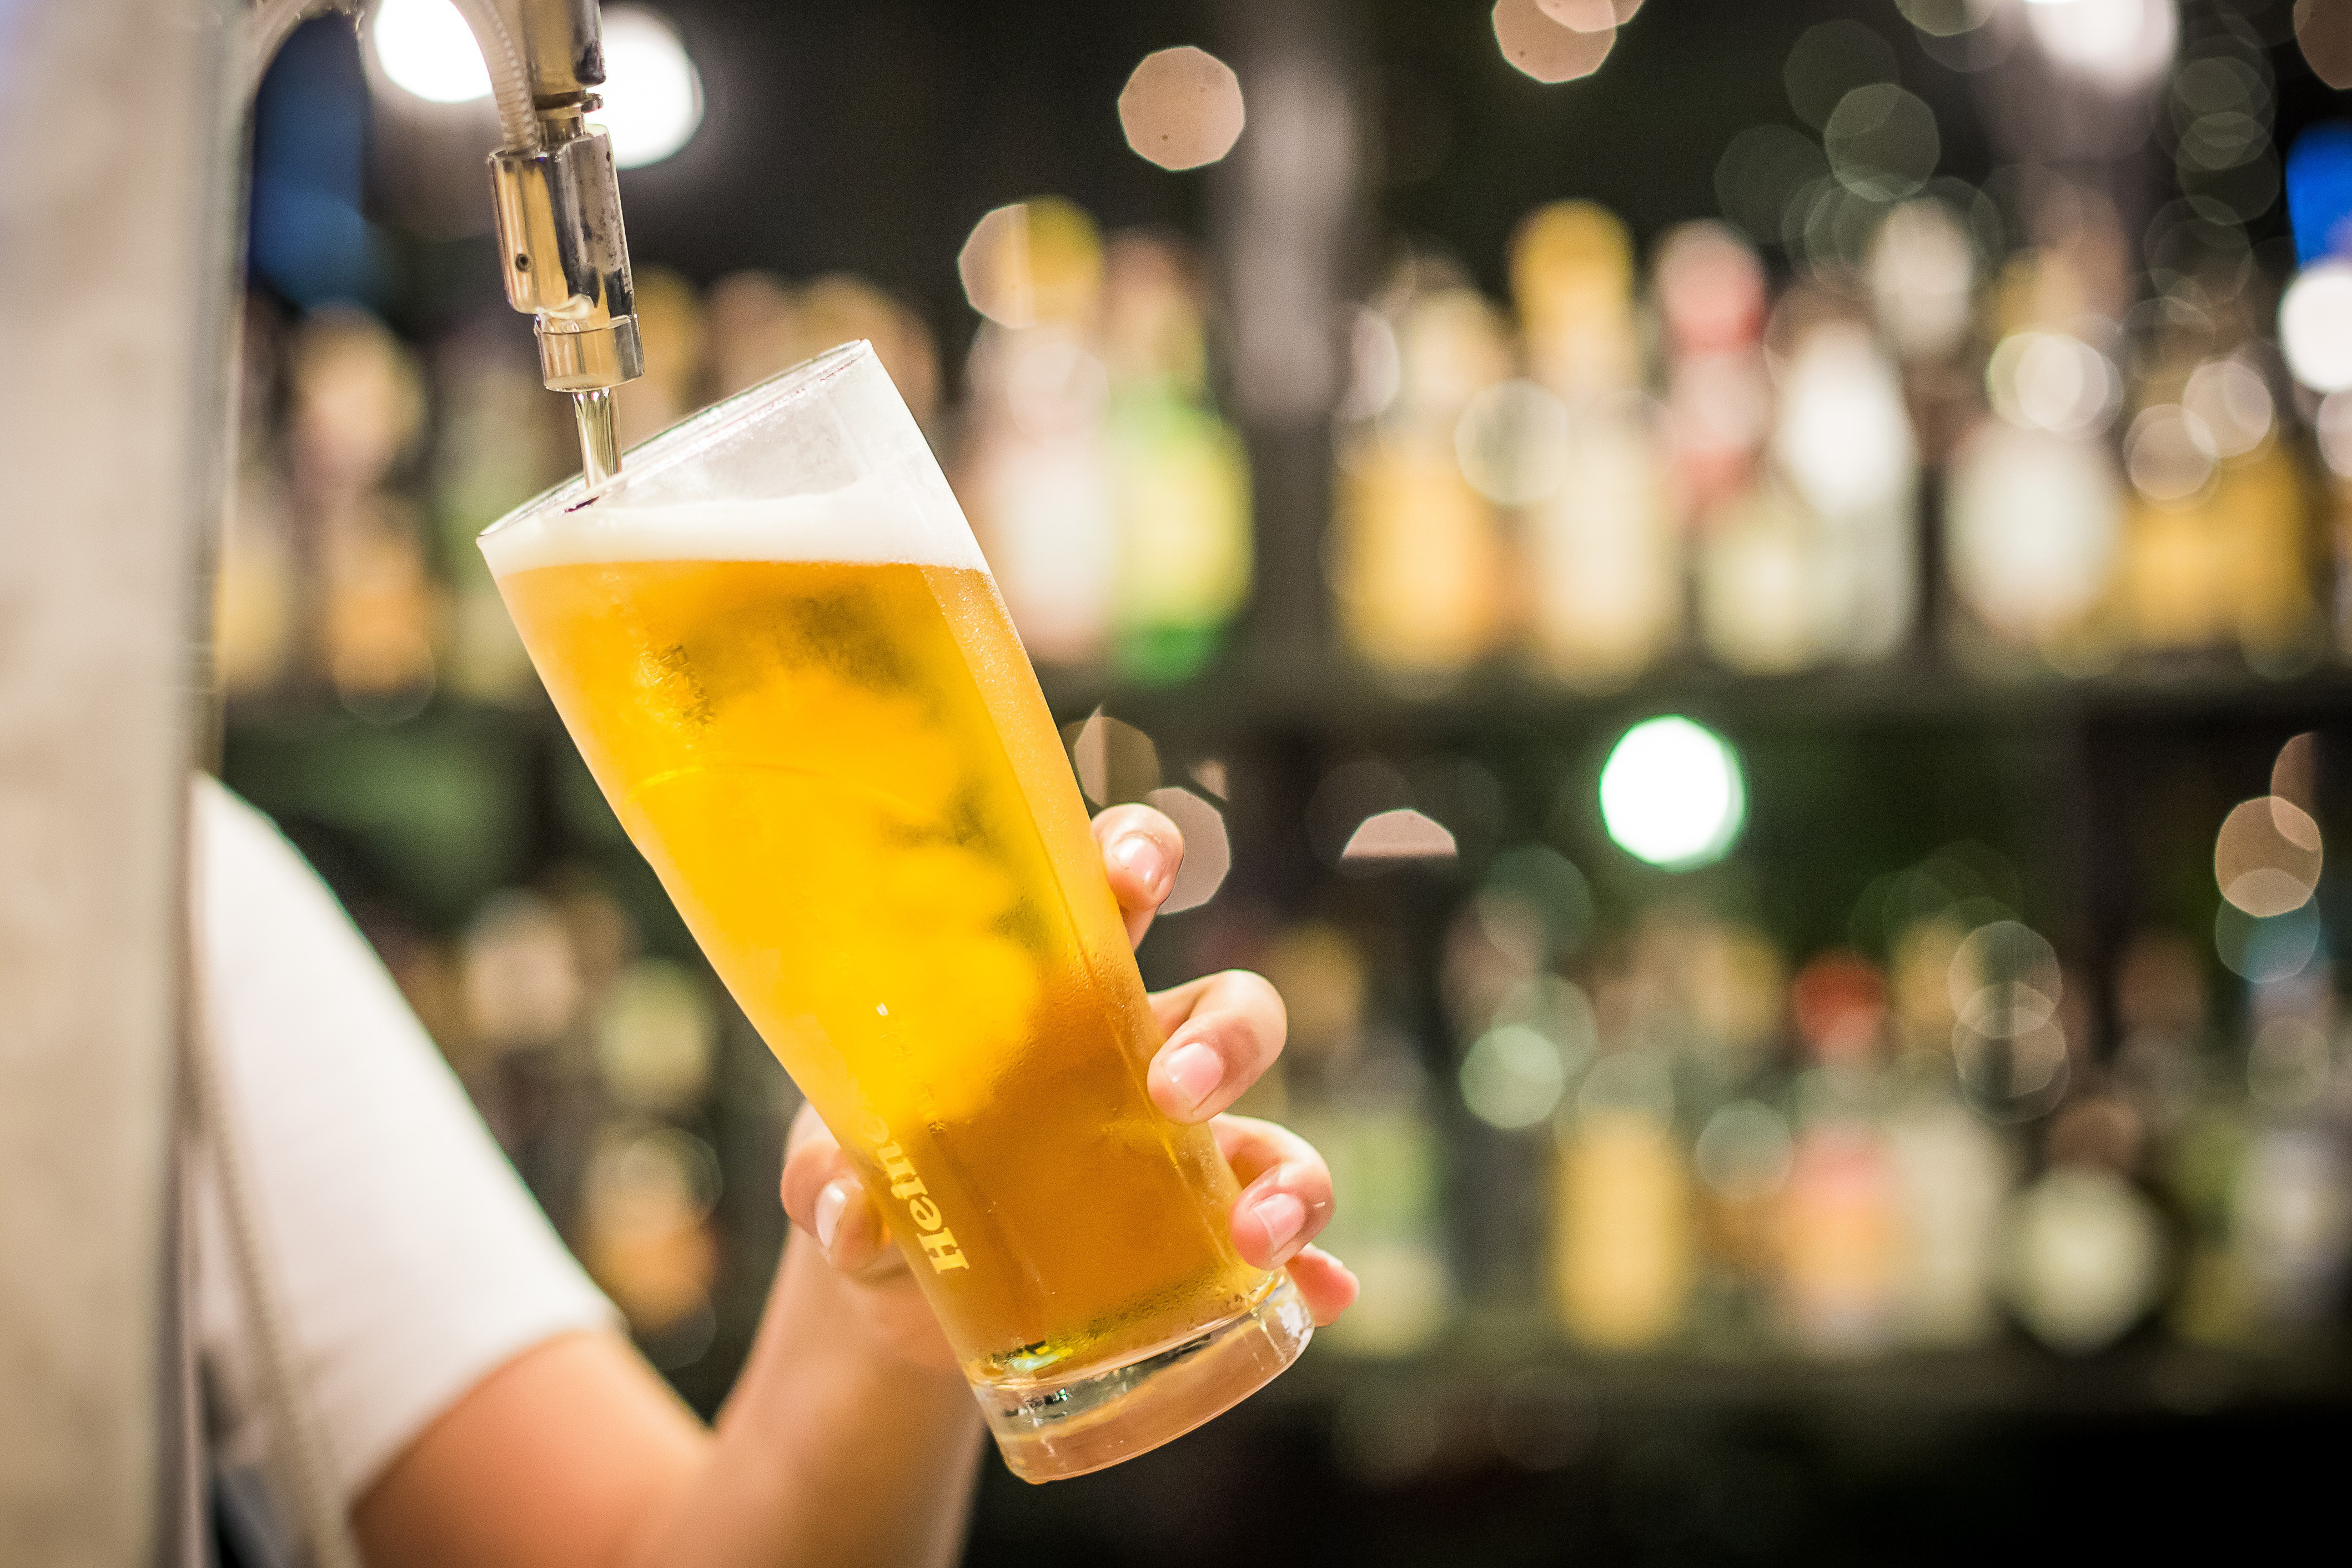
drink, champagne cocktail, alcohol, alcoholic beverage, liqueur, beer, beer cocktail, distilled beverage, wheat beer, agua de valencia, bellini, champagne, juice, beer glass, cocktail, Crodino, wine cocktail, aperitif, lager, French 75, mimosa, fizz